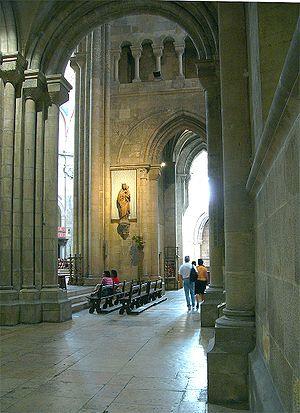
La cathédrale Santa Maria Maior de Lisbonne, initialement Igreja de Santa Maria Maior et aujourd'hui Sé Patriarcal de Lisboa est la cathédrale de Lisbonne, la plus ancienne église de la ville et le siège du patriarcat de Lisbonne.